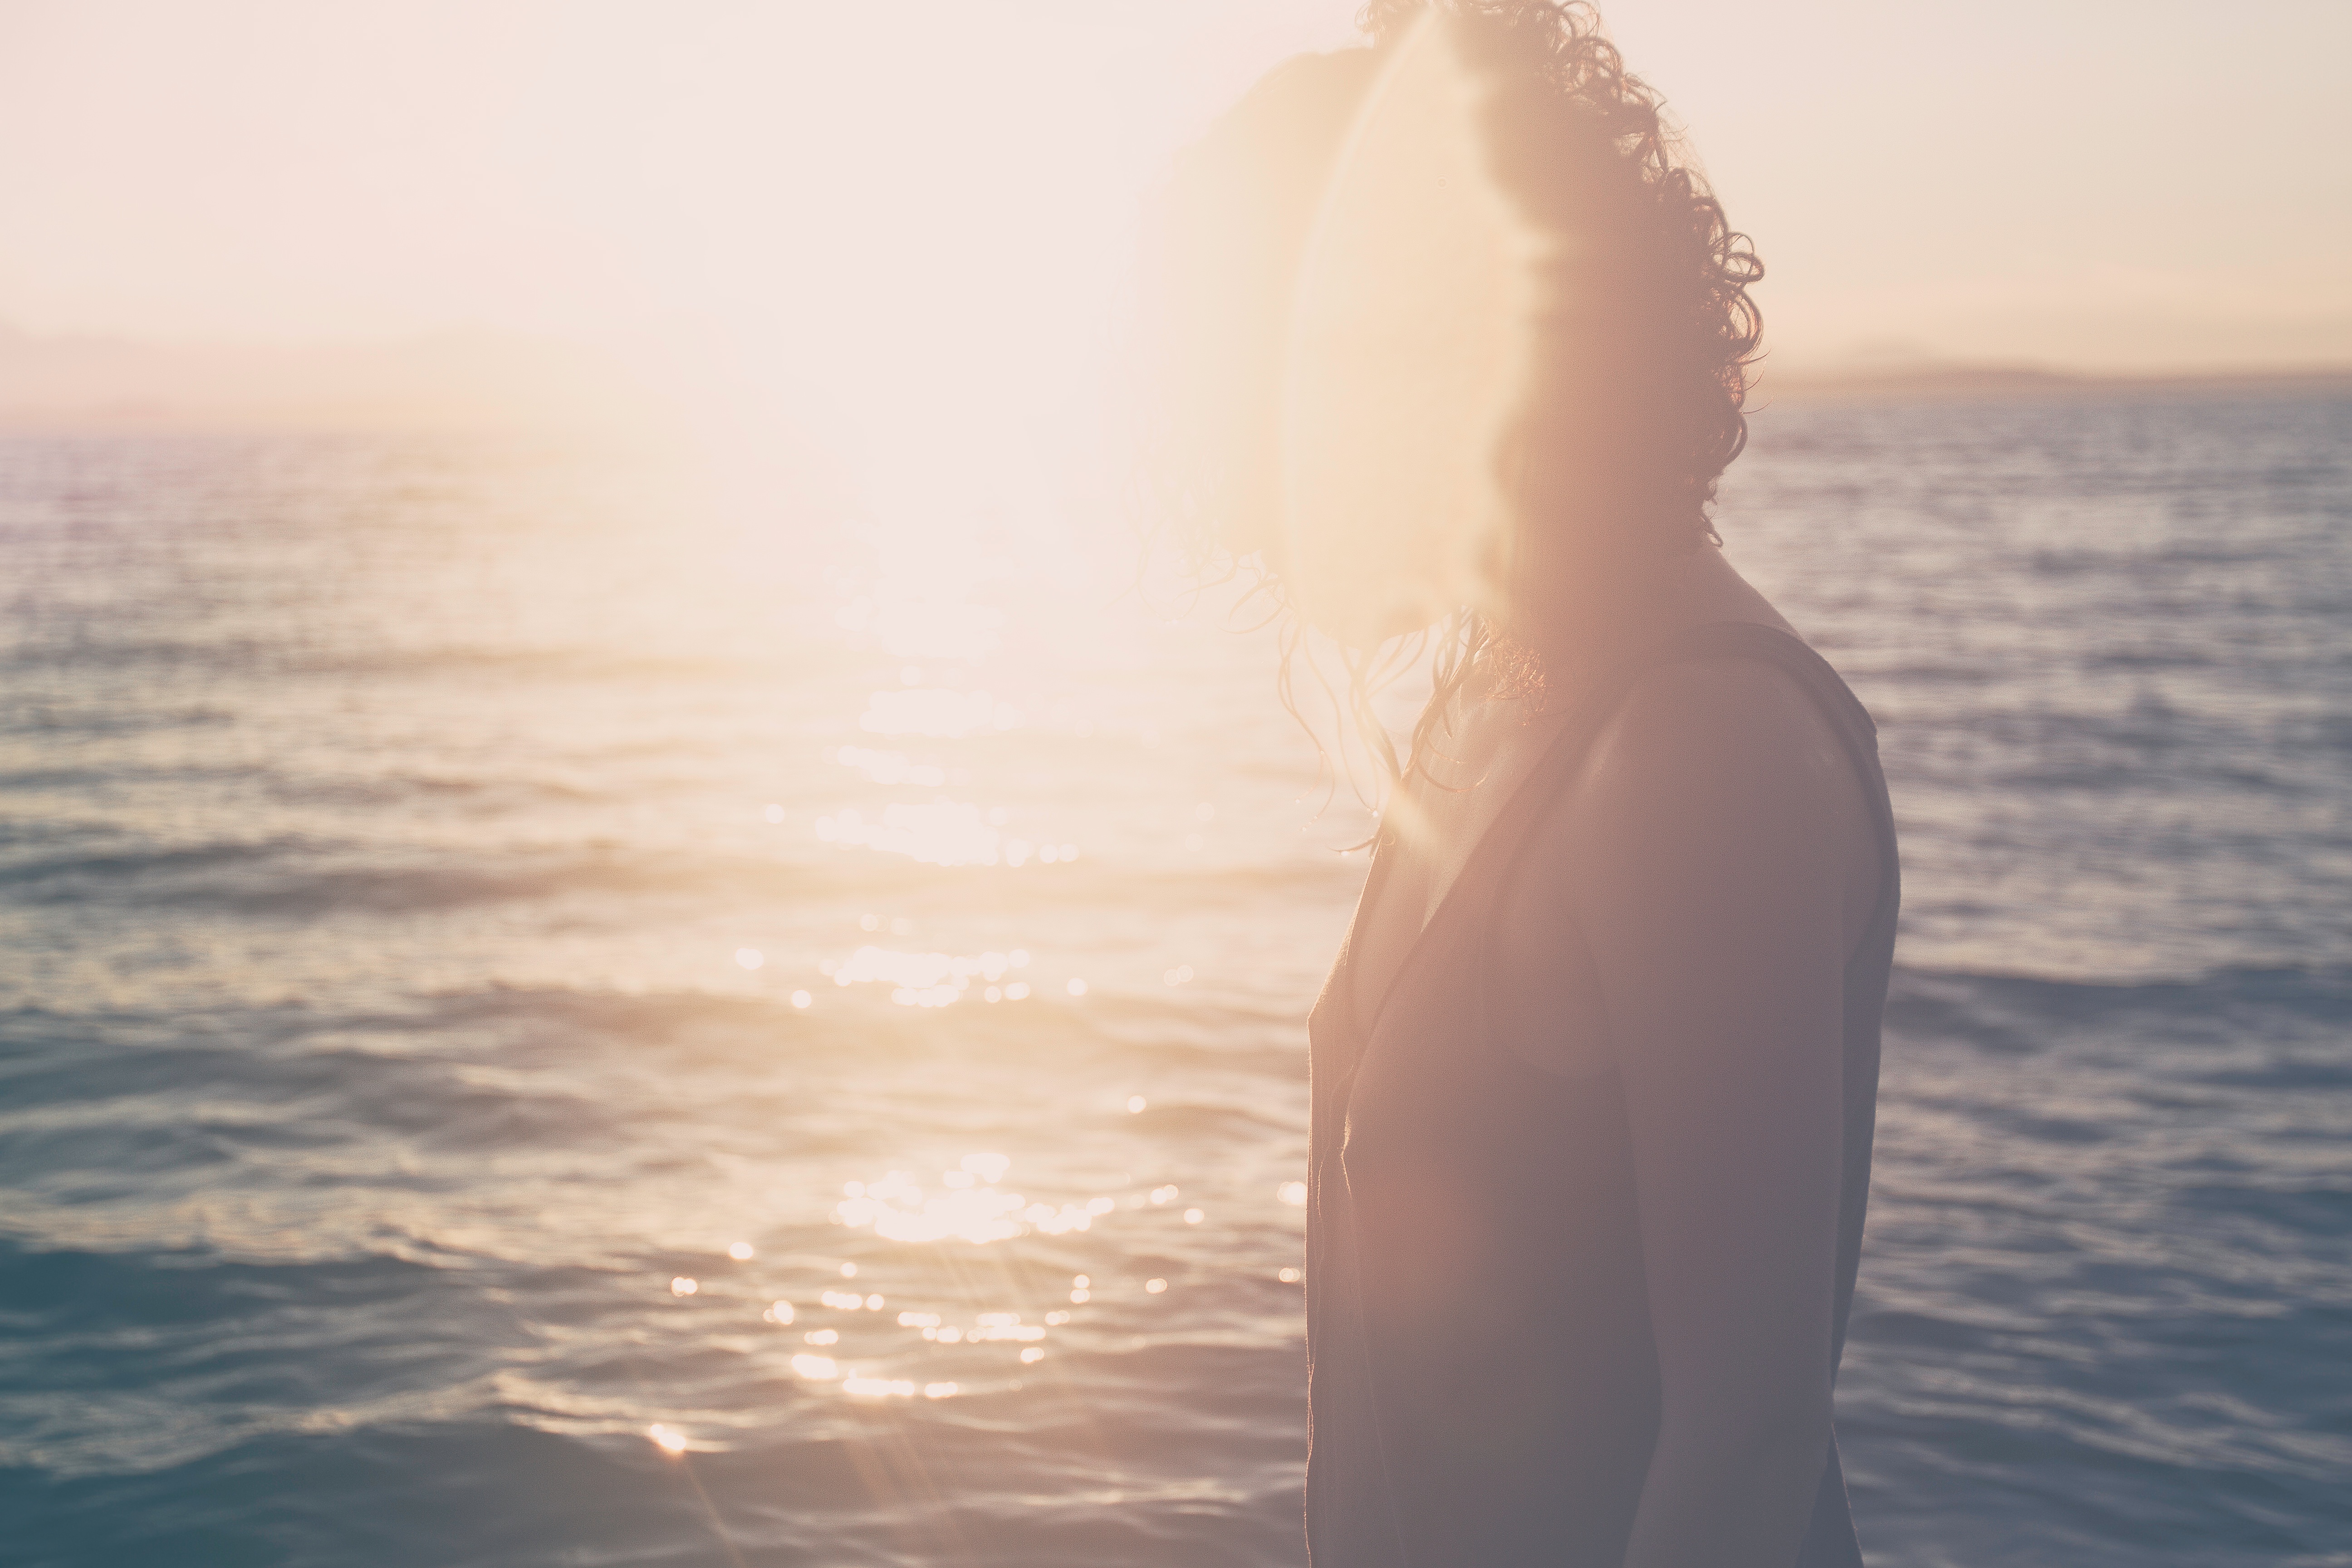
hand, beach, sea, coast, water, outdoor, sand, ocean, horizon, person, light, cloud, girl, sunshine, sun, woman, sunrise, sunset, sunlight, morning, wave, summer, vacation, female, reflection, holiday, romance, season, body of water, photograph, beauty, emotion, dazzling, interaction, atmospheric phenomenon